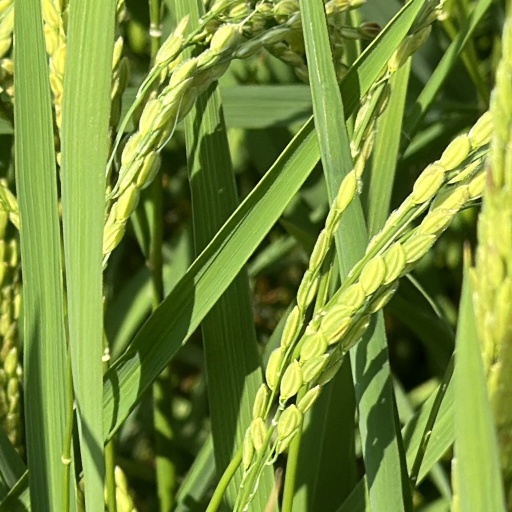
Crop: rice